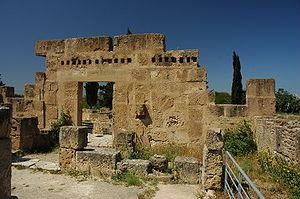
Site archéologique d'Utique en Tunisie